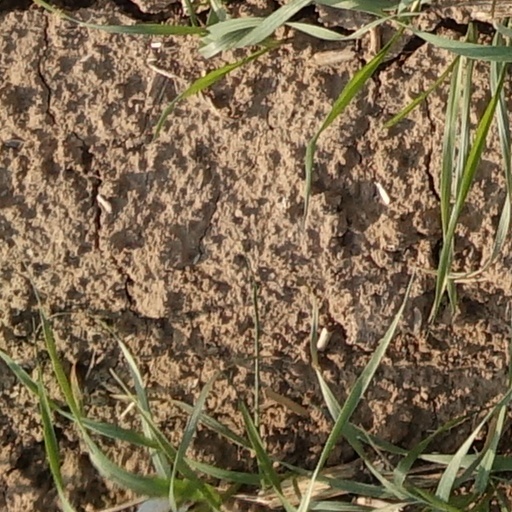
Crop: wheat